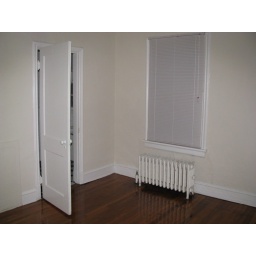
two windows in bedroom, blinds, radiators do NOT heat house and are just original pieces of building